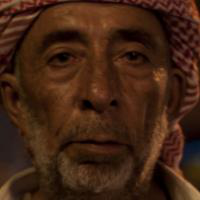
Age group: age 66-80